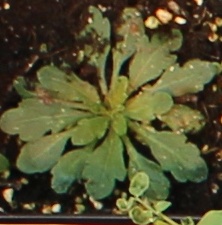
Label: Horseweed